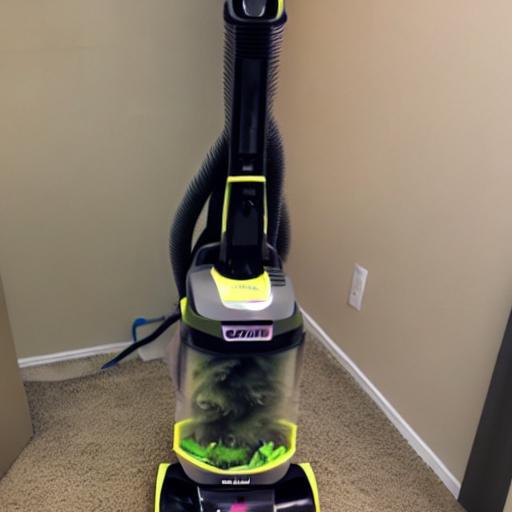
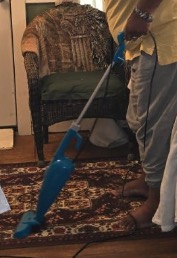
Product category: items_vacuum
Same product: no